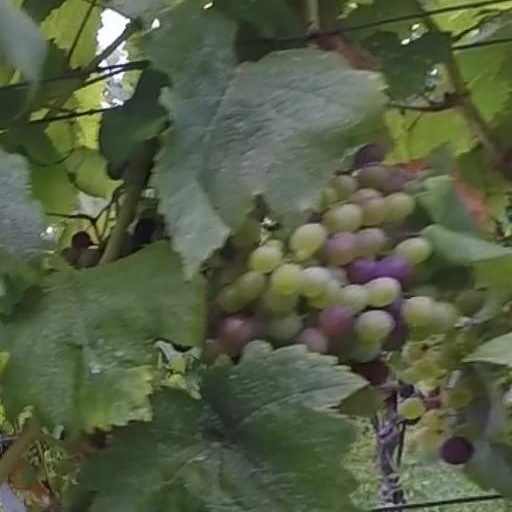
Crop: grape